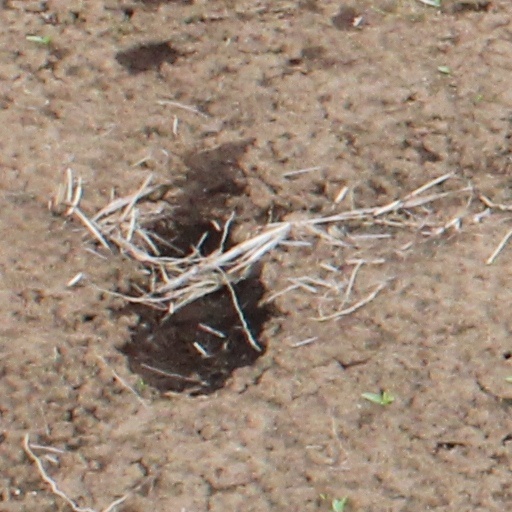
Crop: wheat